O. Frank Tuttle

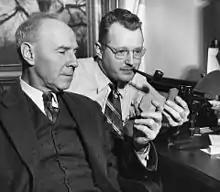
Norman Levi Bowen (left) with O. Frank Tuttle

Orville Frank Tuttle (June 25, 1916, Olean, New York – December 13, 1983, Tucson, Arizona) was an American mineralogist, geochemist, and petrologist, known for his research on granites and feldspars, with pioneering development of apparatus in experimental petrography.